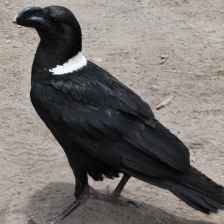
Species: WHITE NECKED RAVEN
Scientific name: CORVUS ALBICOLLIS